Wellsville, New York

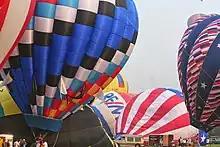
Great Wellsville Balloon Rally

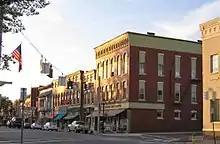
Wellsville Creative Arts Center

The Great Wellsville Balloon Rally is the largest annual event in the Wellsville area, attracting hot air balloonists and tourists from many parts of the country who participate in the event on the third full weekend of every July. The rally was started by Ray Stevens in 1975. The event has received coverage by the national media, including the "Today" show and is beloved by balloonists and spectators alike.